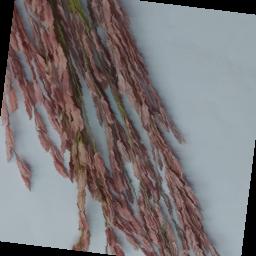
Label: Rice___Neck_Blast